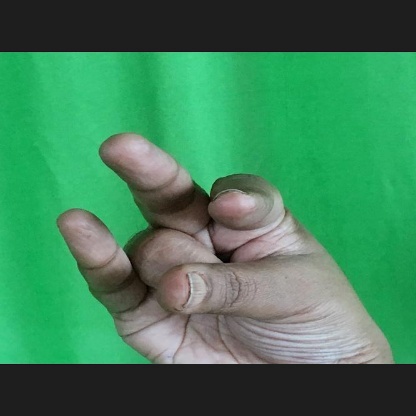
Mudra: Kangulam